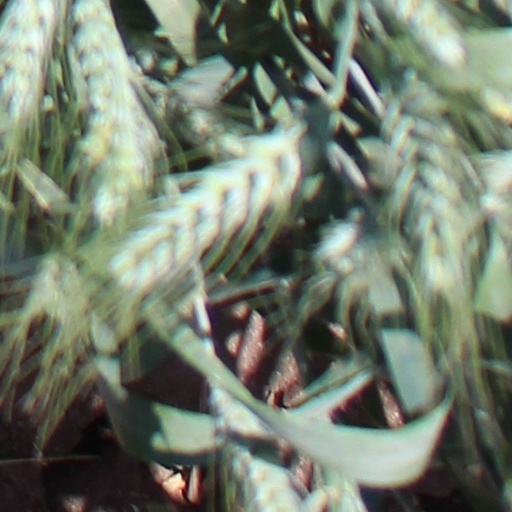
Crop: wheat